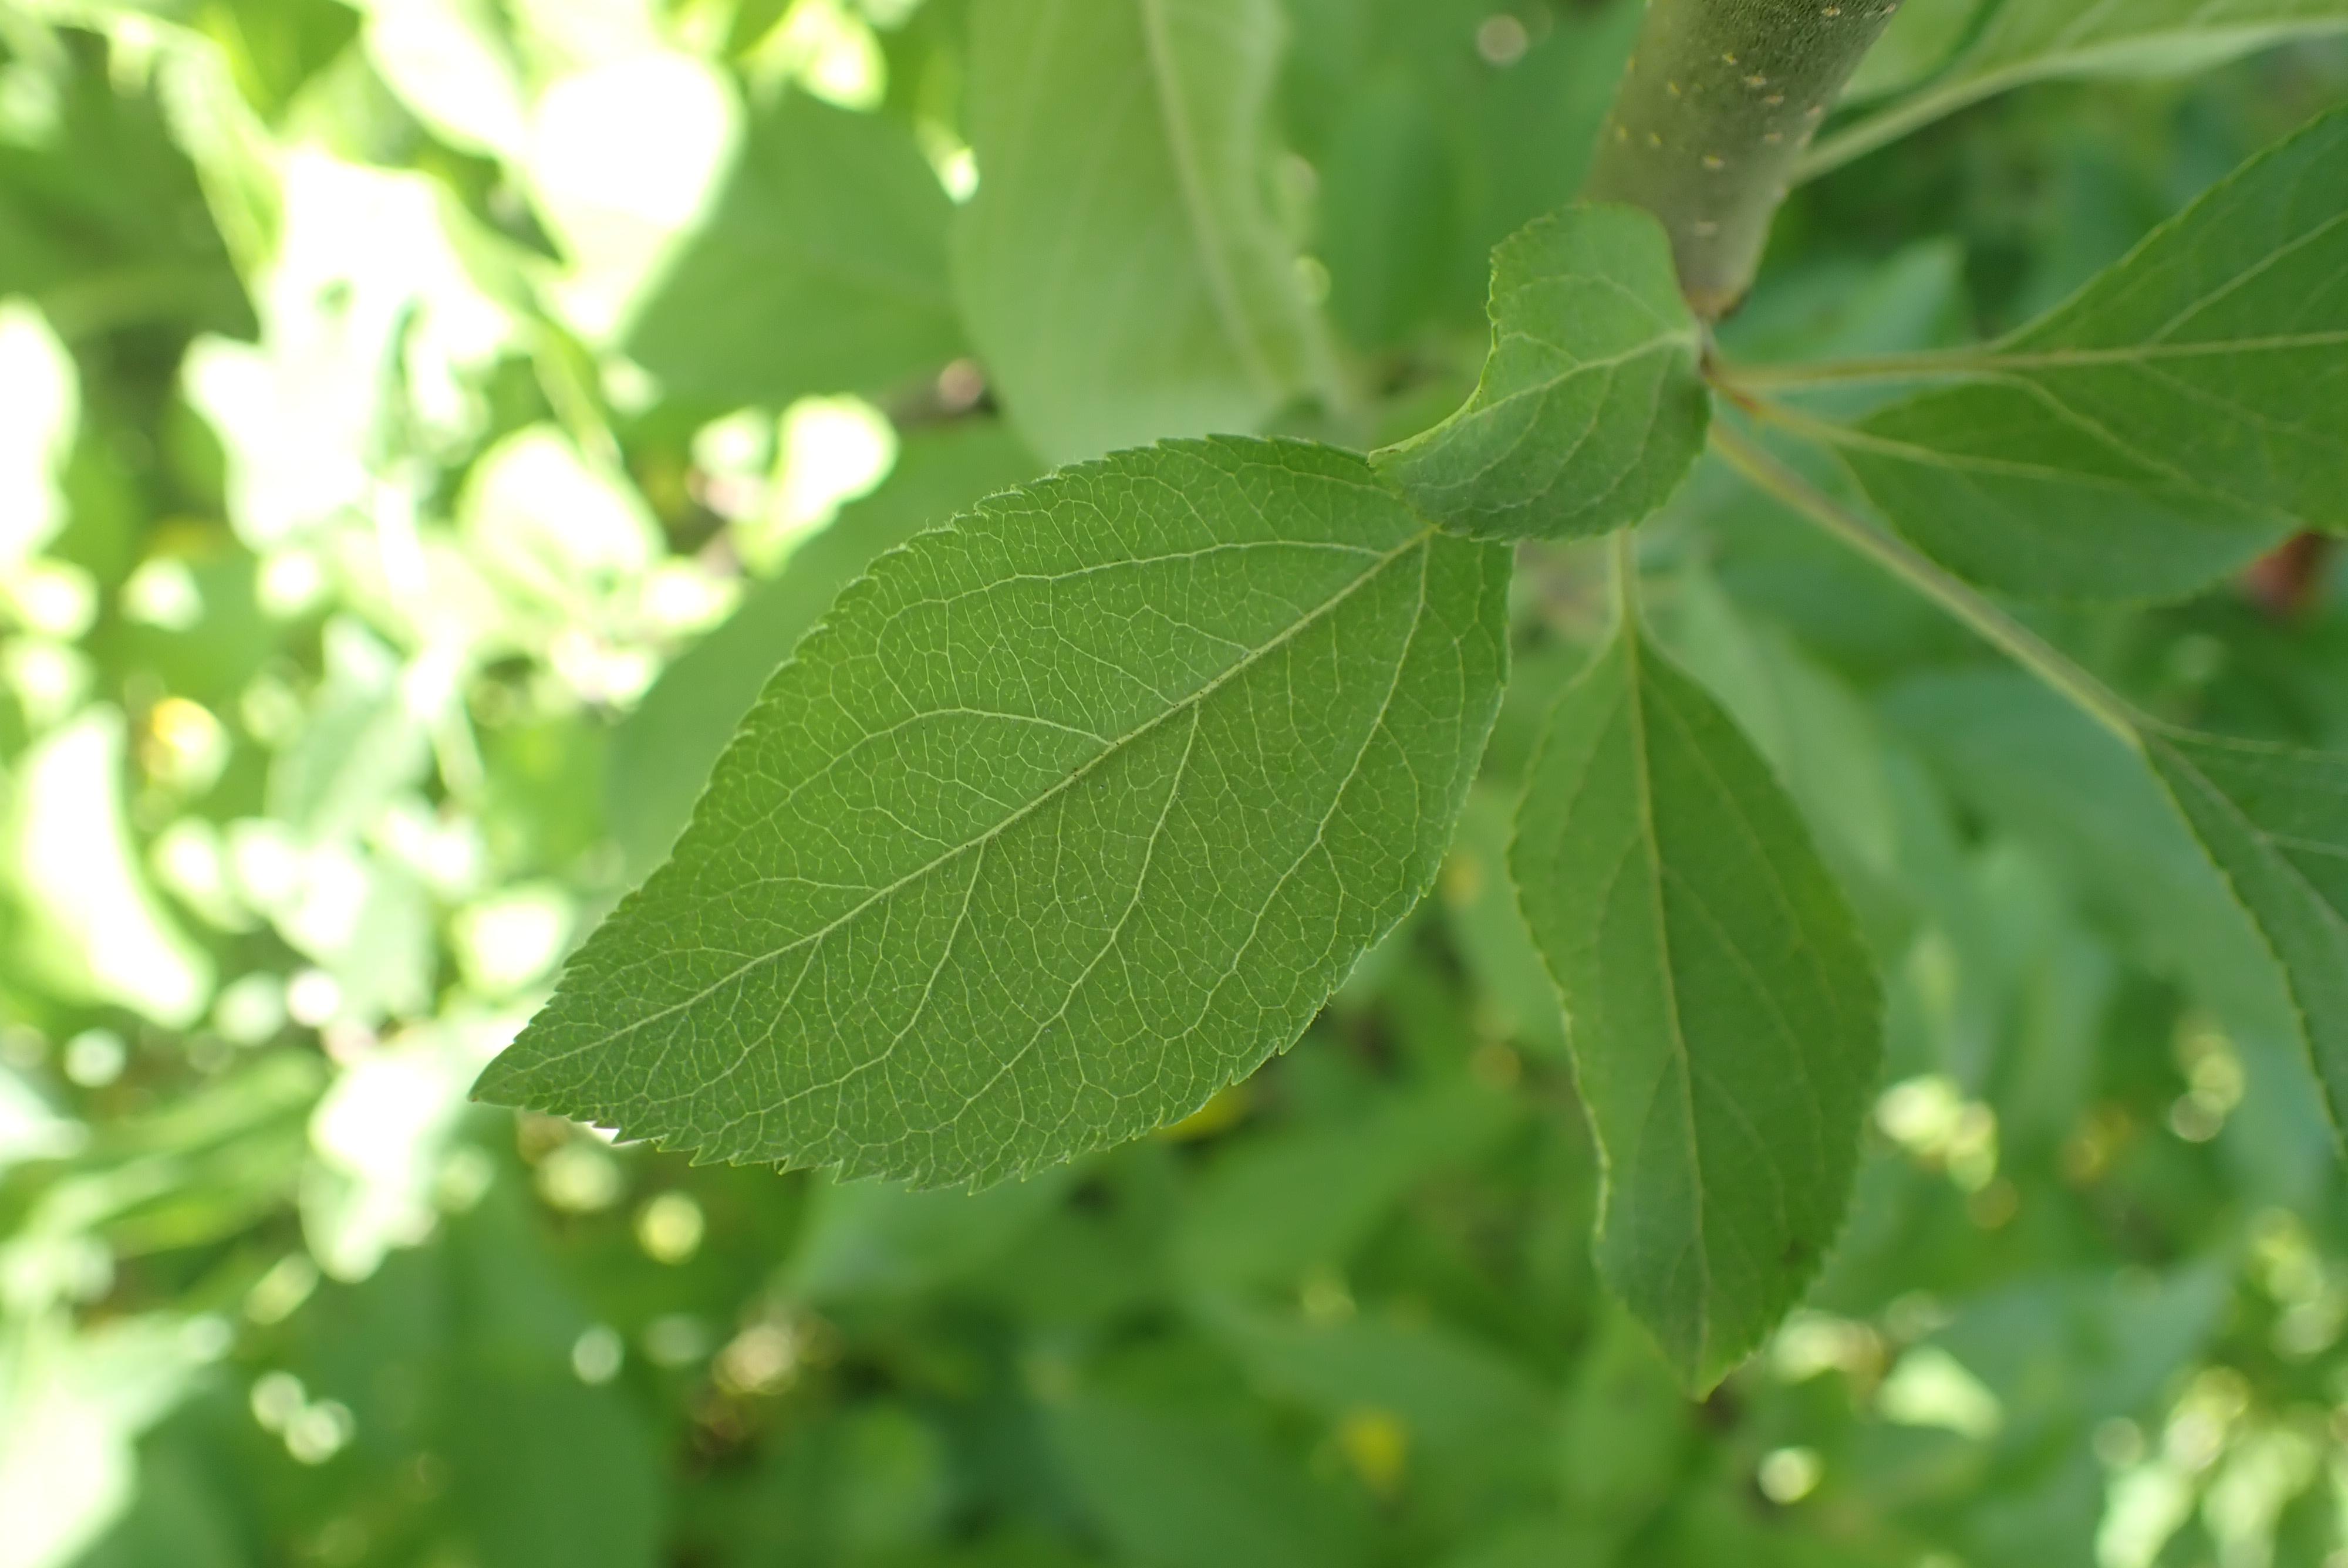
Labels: healthy